Sack of Dinant

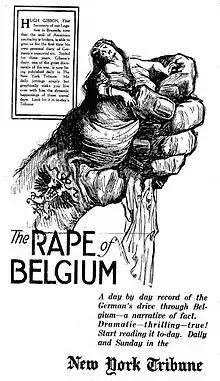
Illustration of the "Rape of Belgium" by the "New York Tribune"

This situation was evident with Infantry Regiment No. 178, commanded by Colonel Kurt von Reyher, who was under the overall command of Brigade Commander General Major Morgenstern-Döring. The troops were instructed to use forceful measures and act ruthlessly without regard for the perceived rebellious civilians. Major Kock of the 2nd Battalion was directed by von Reyher to "purge the houses." Captain Wilke, who commanded the 6th and later the 9th company, led several operations aimed at intimidating the civilian population, particularly in the Fonds de Leffe and at the abbey.